History of women in Puerto Rico

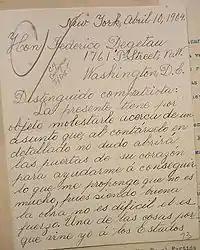
Letter written by Isabel Gonzalez to Federico Degetau in April 1904

Soon after the U.S. assumed control of the island, the United States government believed that overpopulation of the island would lead to disastrous social and economic conditions, and instituted public policies aimed at controlling the rapid growth of the population. To deal with this situation, in 1907 the U.S. instituted a public policy that gave the state the right "to sterilize unwilling and unwitting people". The passage of Puerto Rico Law 116 in 1937, codified the island government's population control program. This program was designed by the Eugenics Board and both U.S. government funds and contributions from private individuals supported the initiative. However, instead of providing Puerto Rican women with access to alternative forms of safe, legal and reversible contraception, the U.S. policy promoted the use of permanent sterilization. The US-driven Puerto Rican measure was so overly charged that women of childbearing age in Puerto Rico were more than 10 times more likely to be sterilized than were women from the U.S.